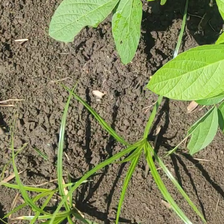
Weed species: Lavhala_(Cyperus_Rotundus)